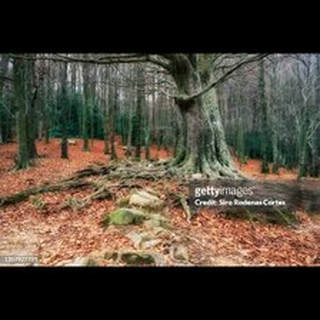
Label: wheat_common_root_rot